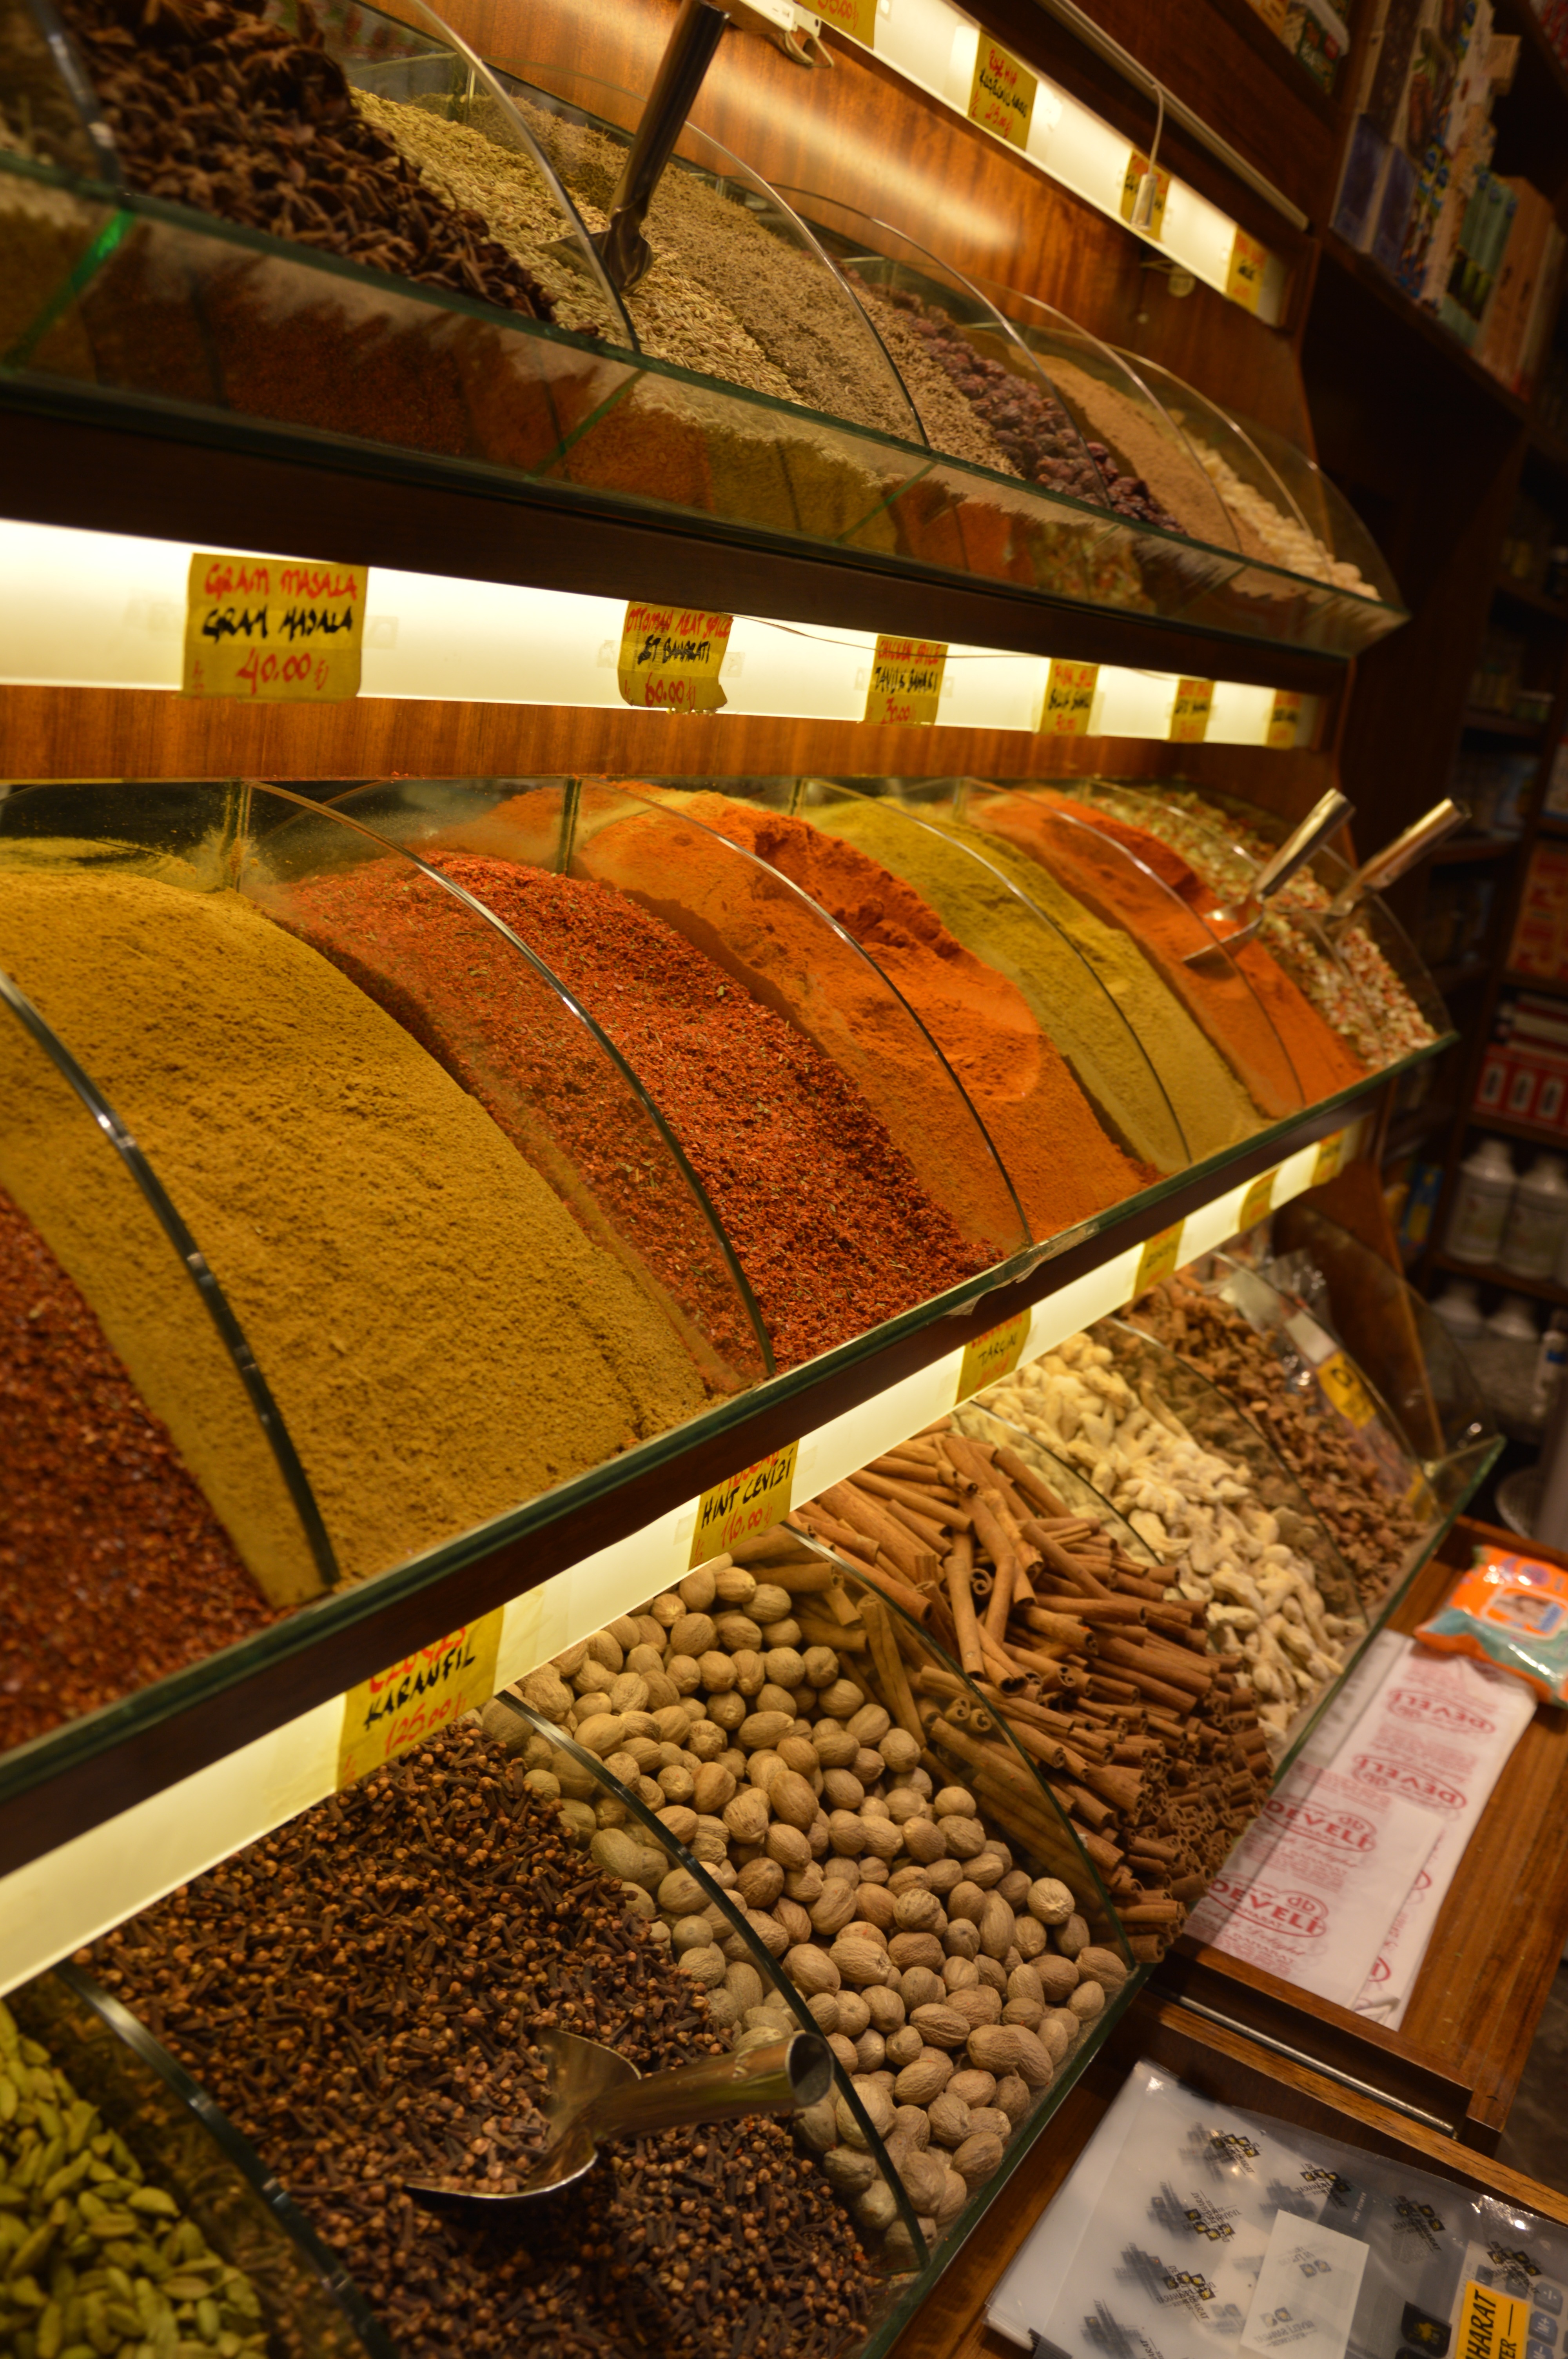
wood, food, market, bakery, temple, spices, turkey, istanbul, dealer, orient, bazar, curry, ancient history